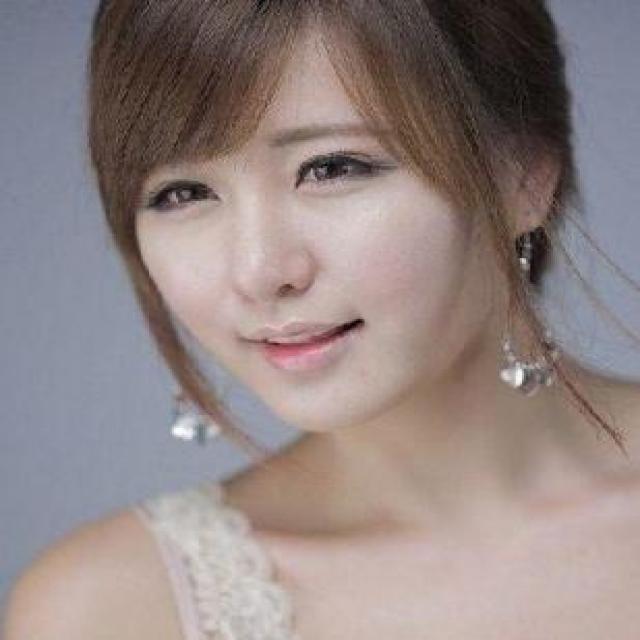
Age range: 21-44